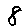
Label: 8